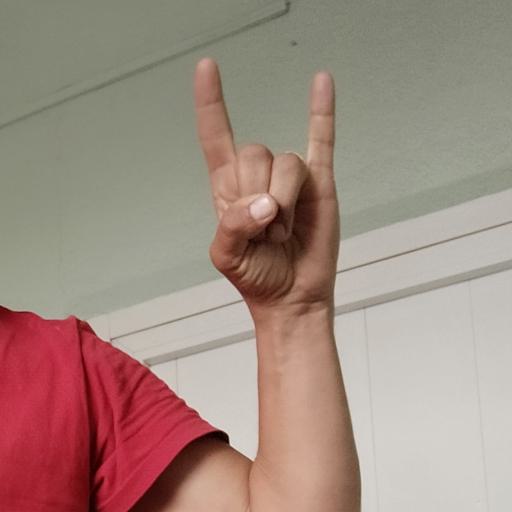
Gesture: rock